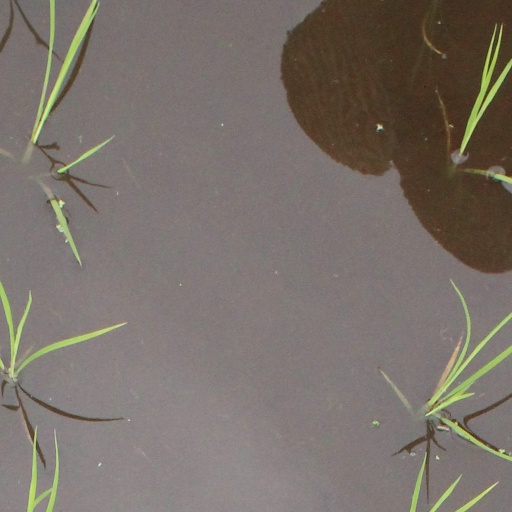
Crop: rice